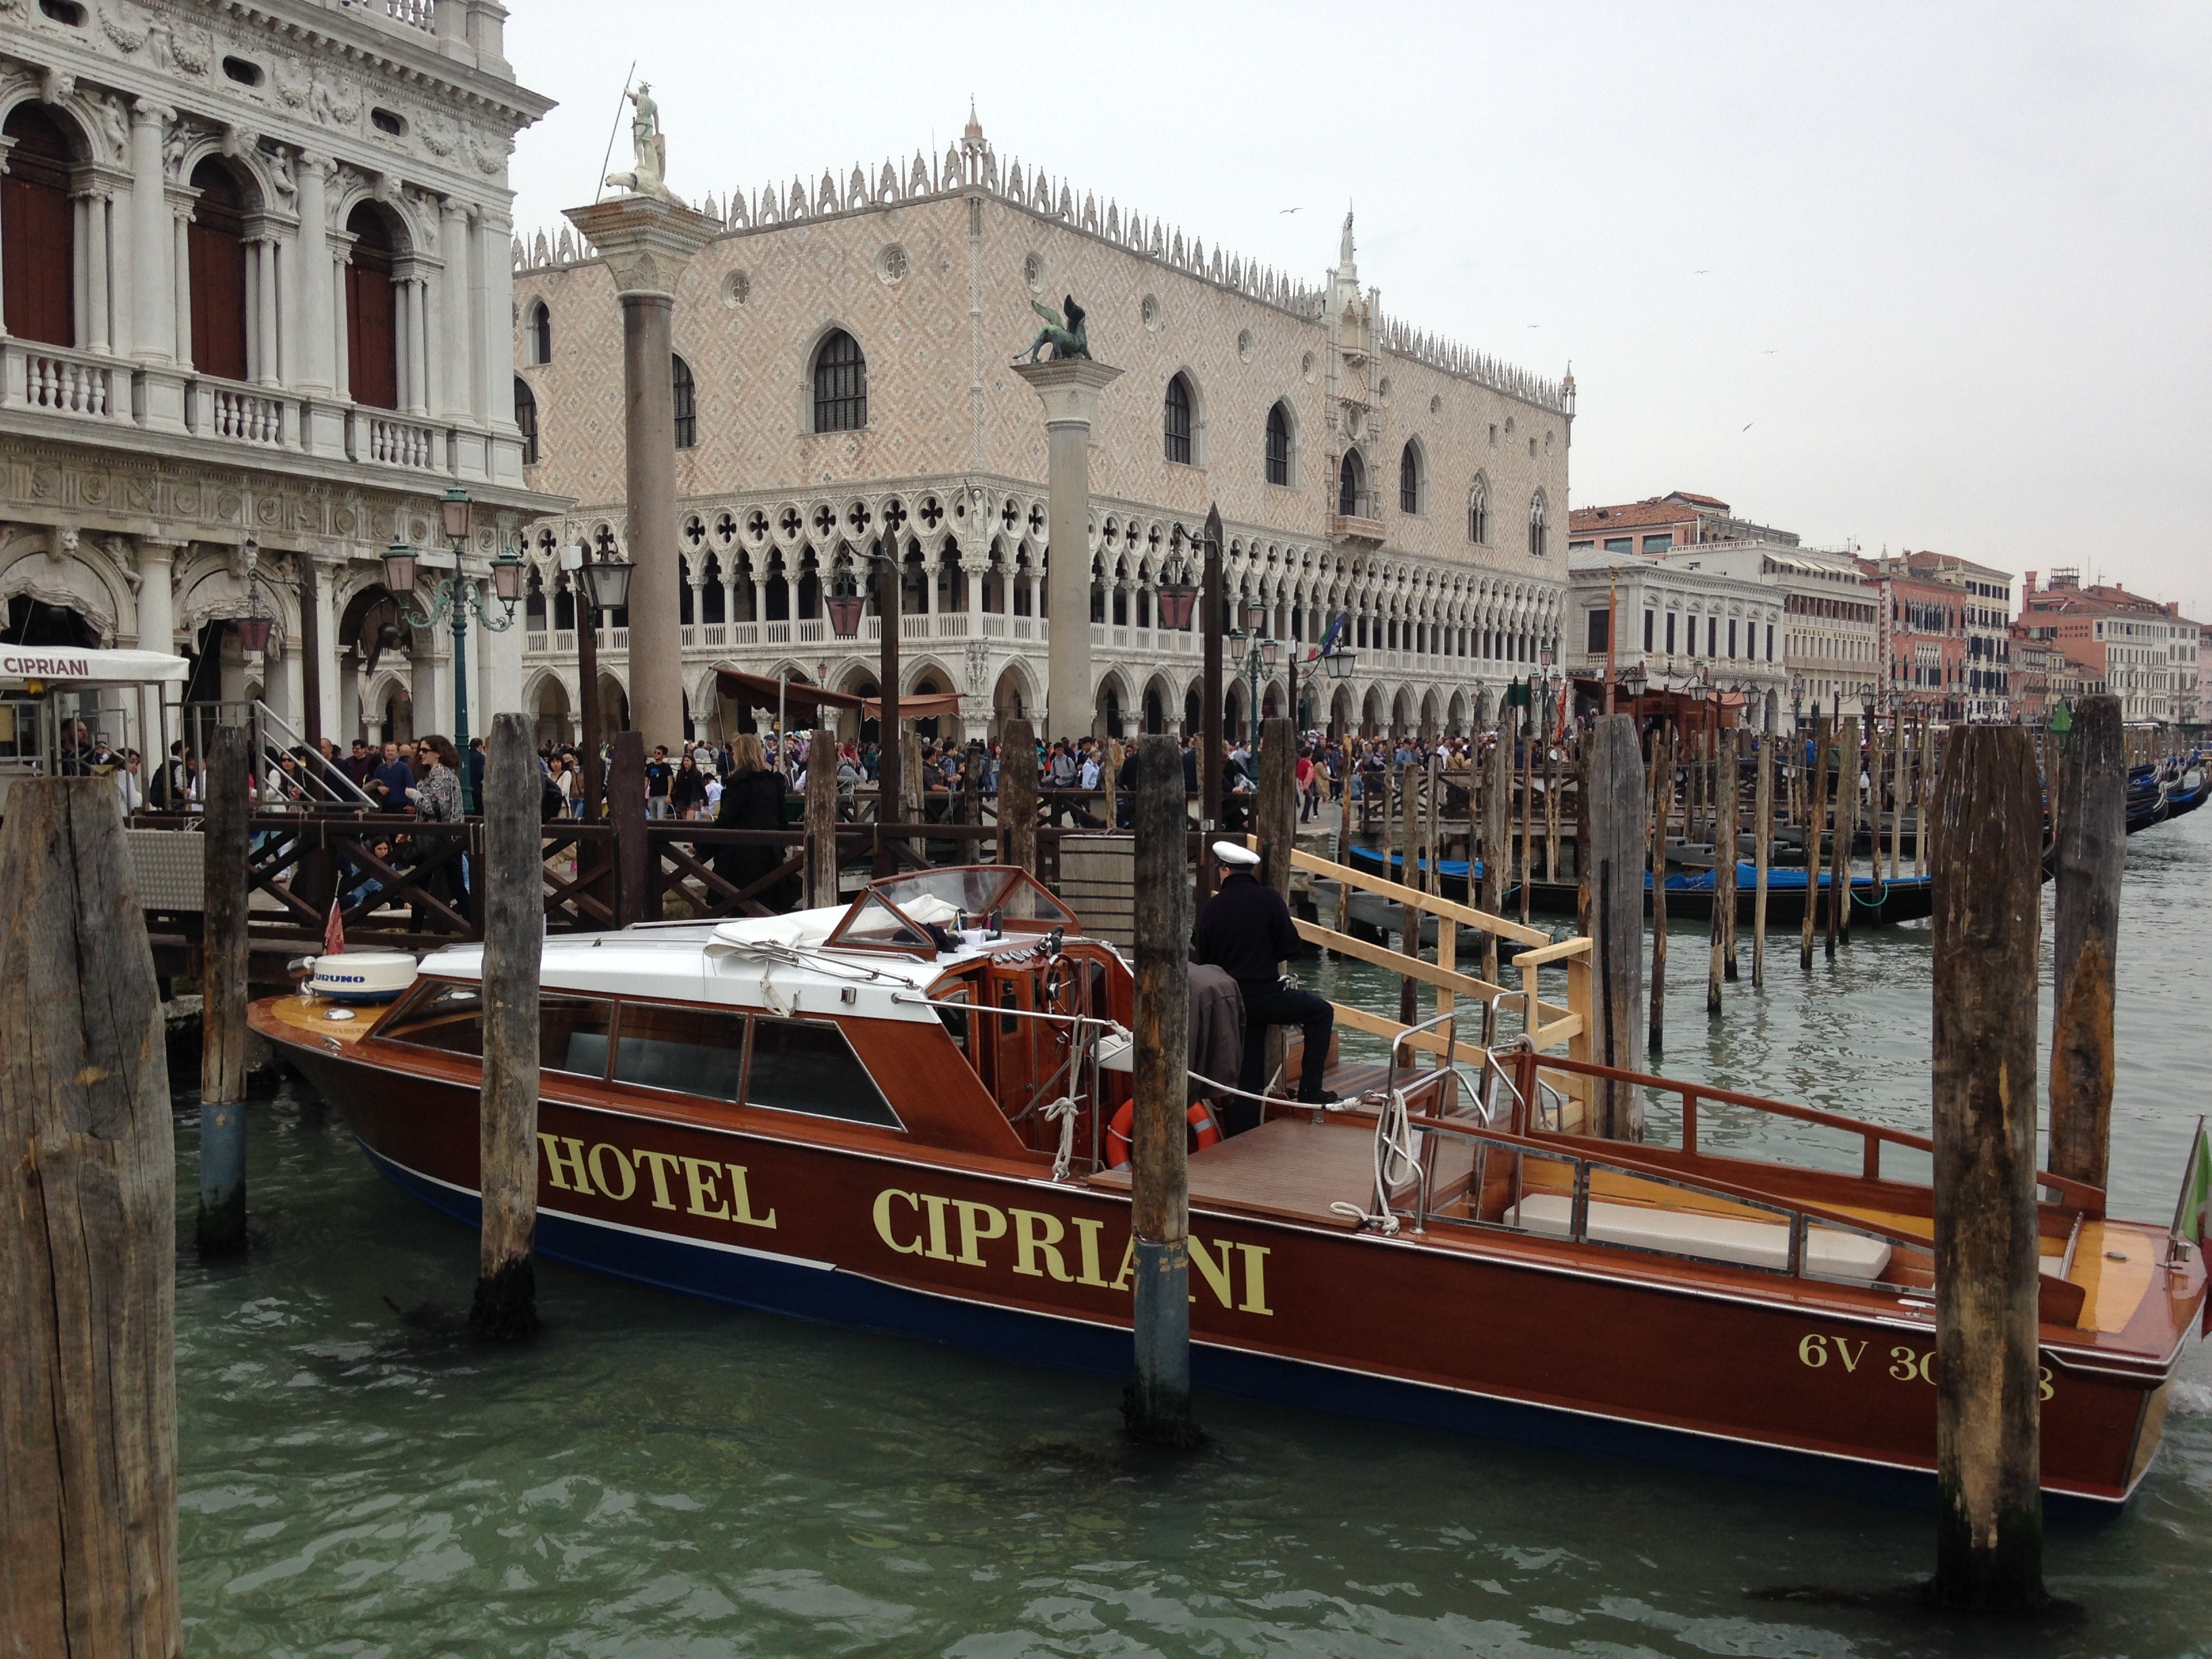
boat, canal, vehicle, italy, venice, waterway, channel, gondola, gondolas, watercraft